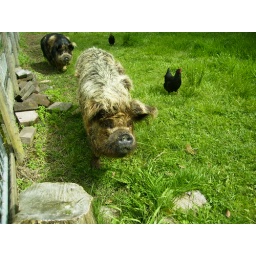
You can't collect the eggs from Junine's chickens without being hassled for food by the pigs